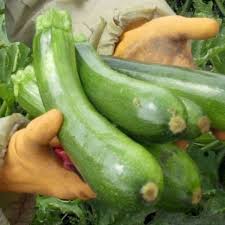
Label: trash